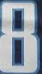
Number: 8